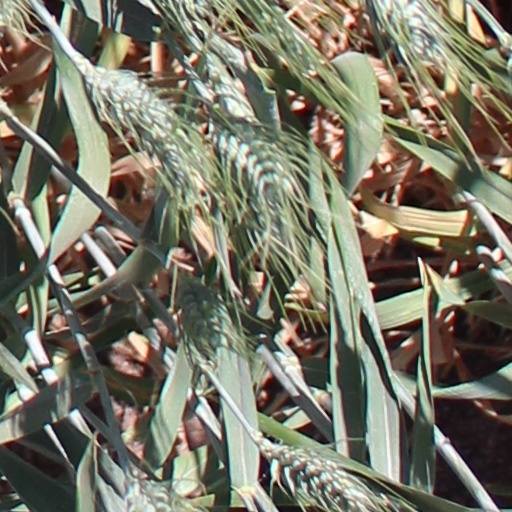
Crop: wheat